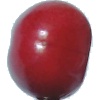
Label: Cherry 2